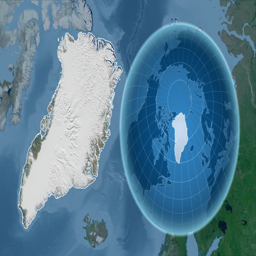
shape animated on the satellite map of the globe